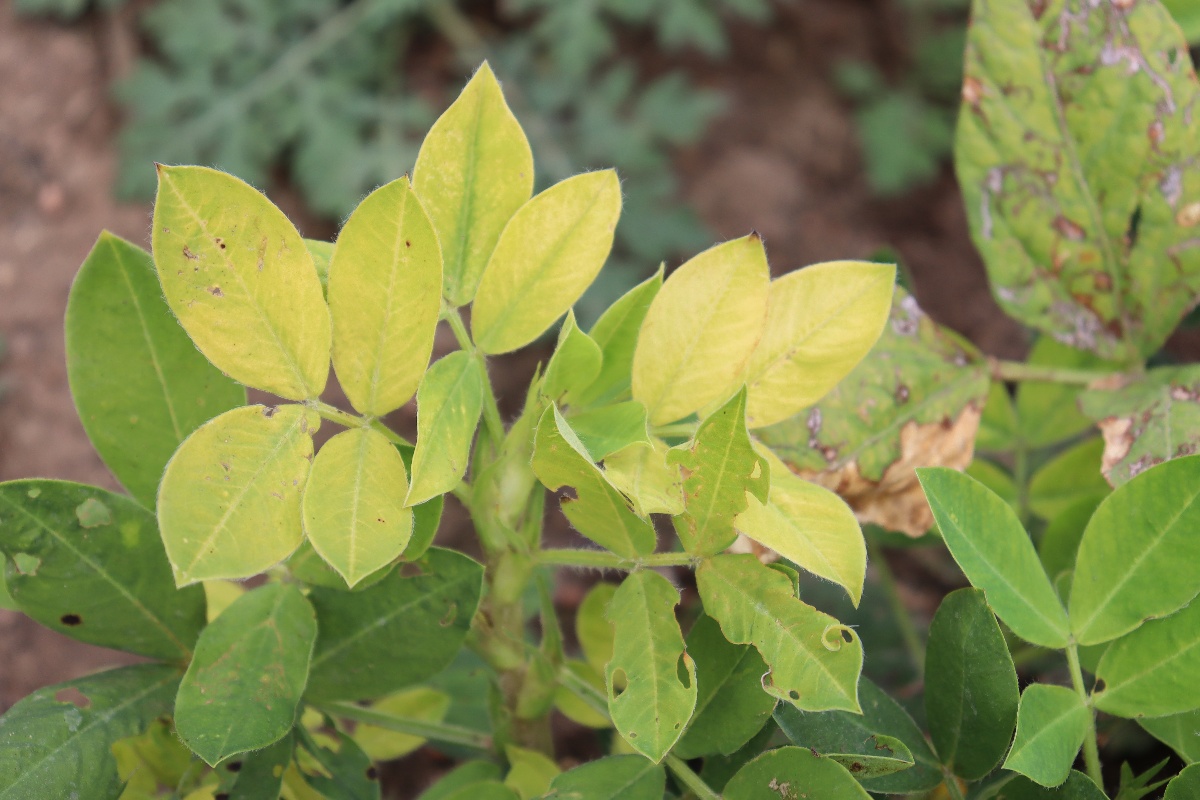
Label: nutrition deficiency